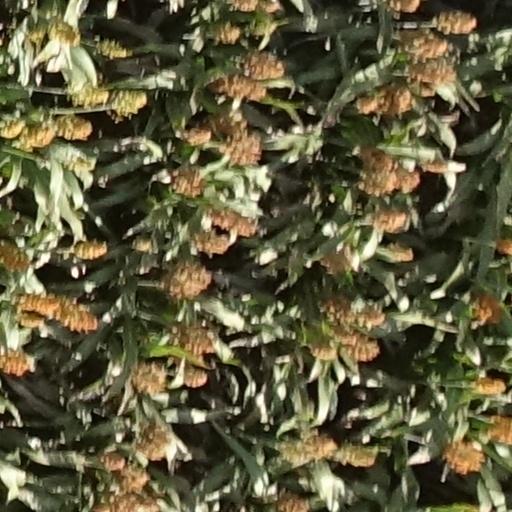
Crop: sorghum